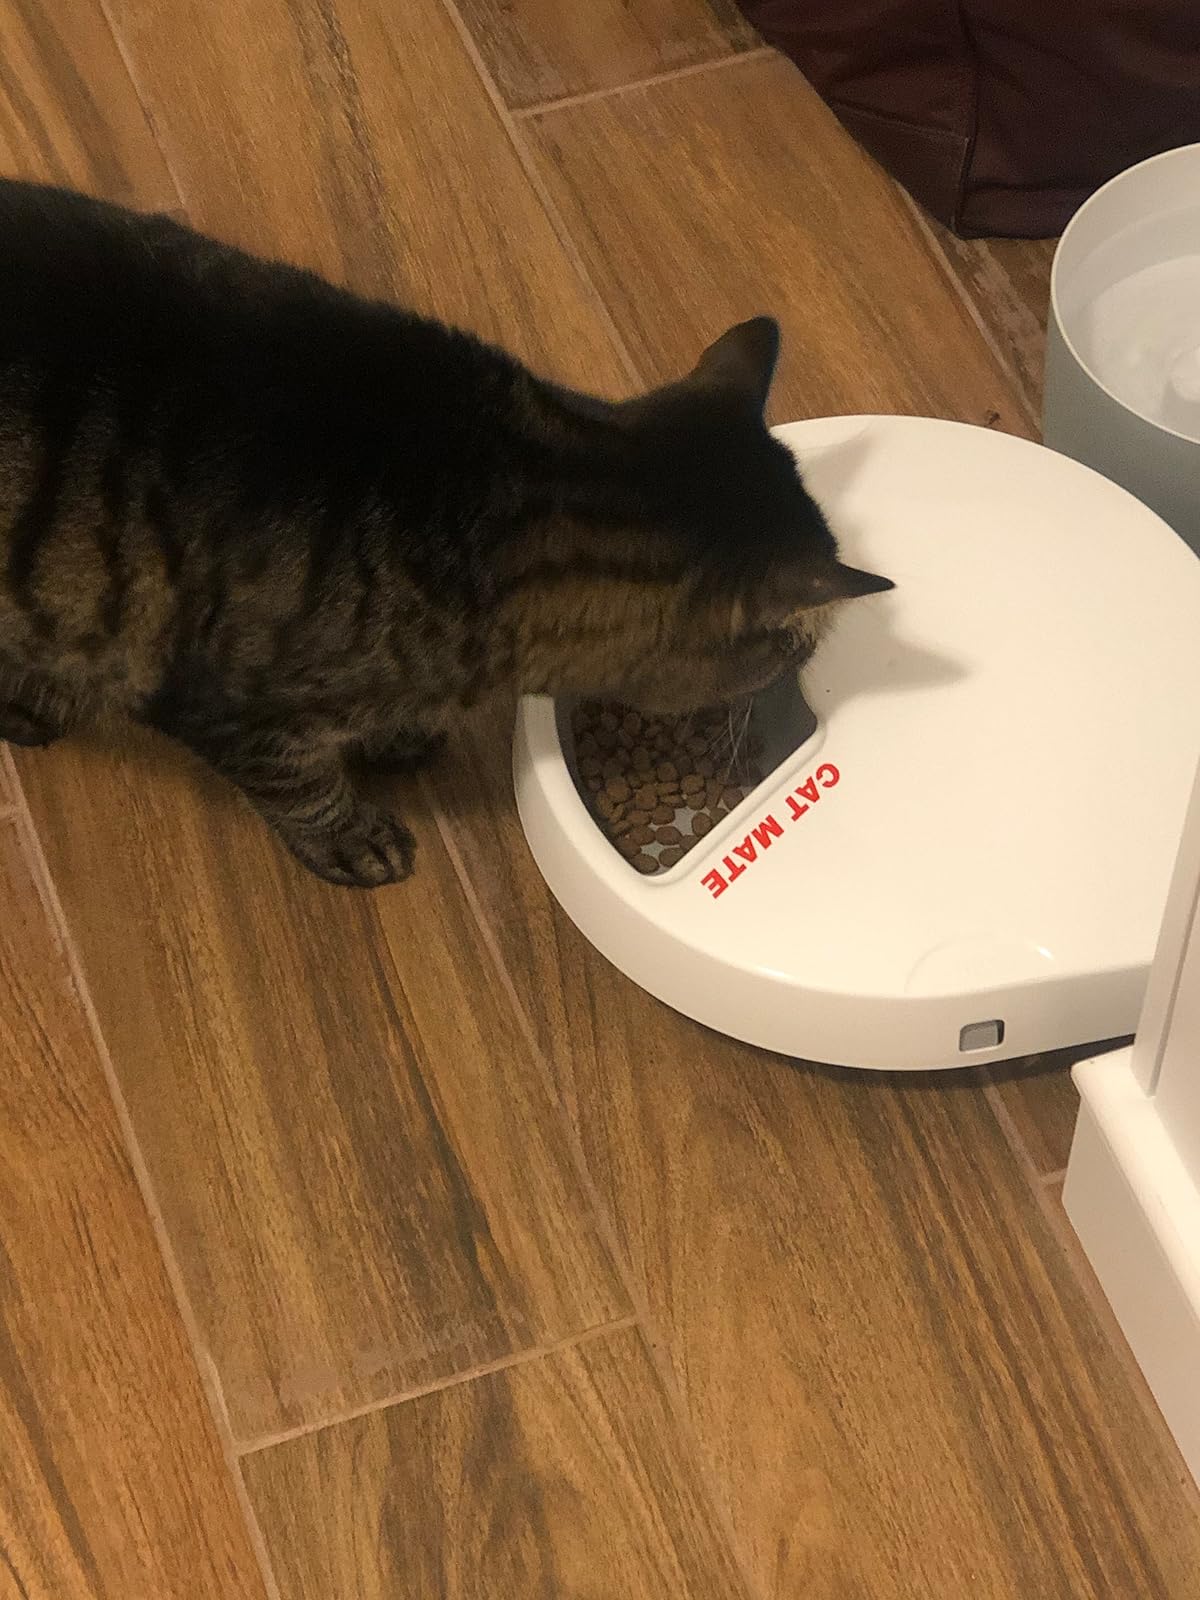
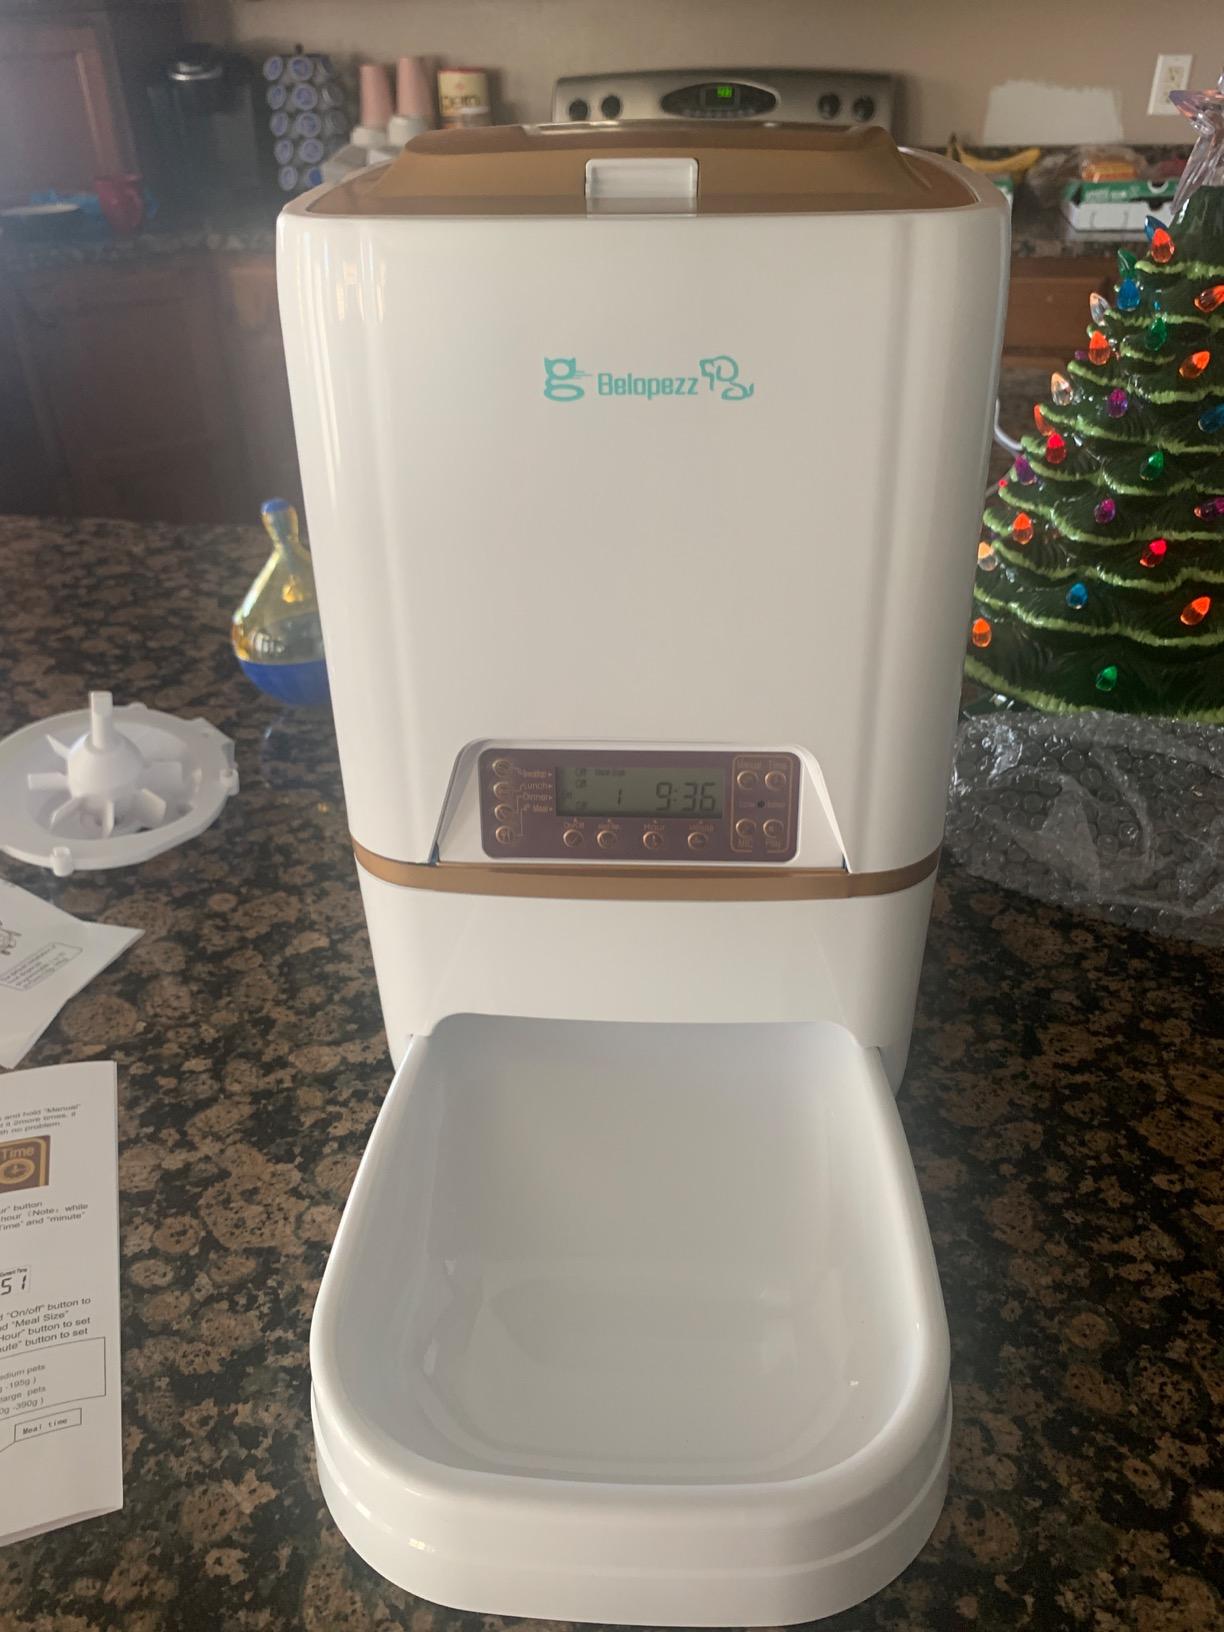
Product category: items_feeder
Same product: no